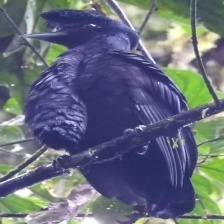
Species: UMBRELLA BIRD
Scientific name: CEPHALOPTERUS